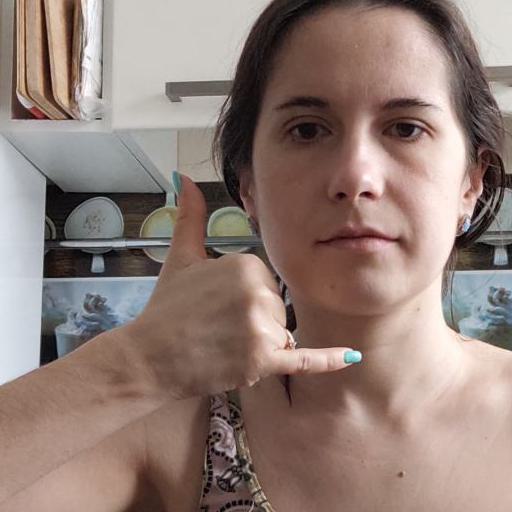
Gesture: call